Malik Ata Muhammad Khan

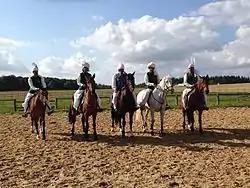
Malik Ata with Pakistan team at world equestrian games France 2014

In his preliminary address at the 2013 World Equestrian Tent Pegging Championship held in Gurgaon, India, Ata expressed the desire for a world organisation to address the FEI. The participants created the World Tent Pegging Federation, of which Ata was elected honorary president. At the second World Tent Pegging Federation Meeting held in Oman on 27 October 2013, Ata was elected a member of the Executive Committee to serve for four years.